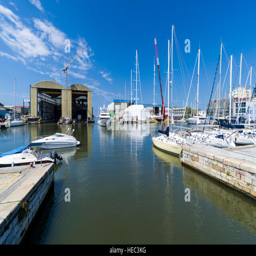
sailing and motor boats are anchored in the shipyard of the harbour